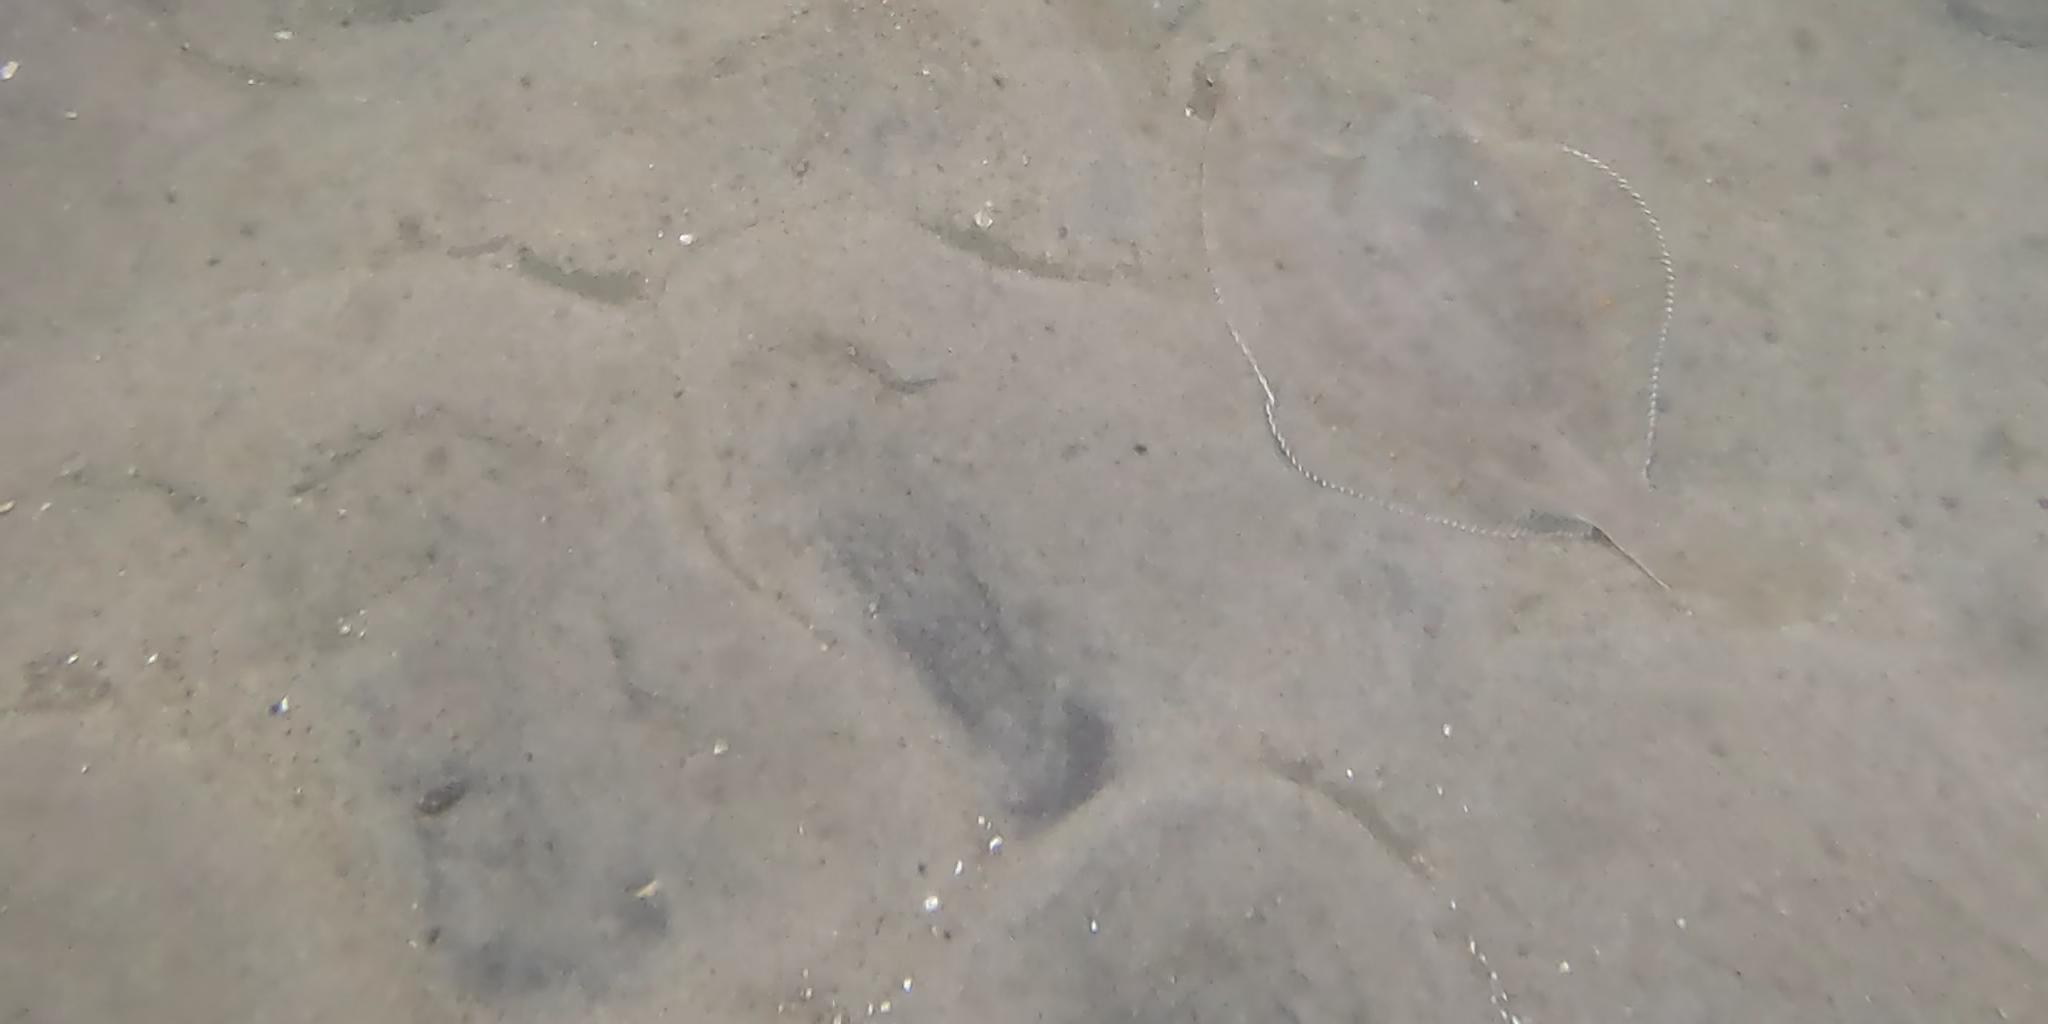
Seabed habitat: sand